Harding University

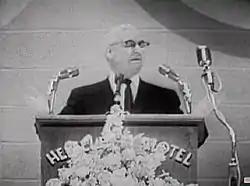
Dr George S Benson, president of Harding College, in 1962

Harding College was founded in Morrilton, Arkansas, in April 1924 after the merging of two separate colleges: Arkansas Christian College of Morrilton, Arkansas, and Harper College of Harper, Kansas. It was named after James A. Harding, a minister and educator associated with Churches of Christ.